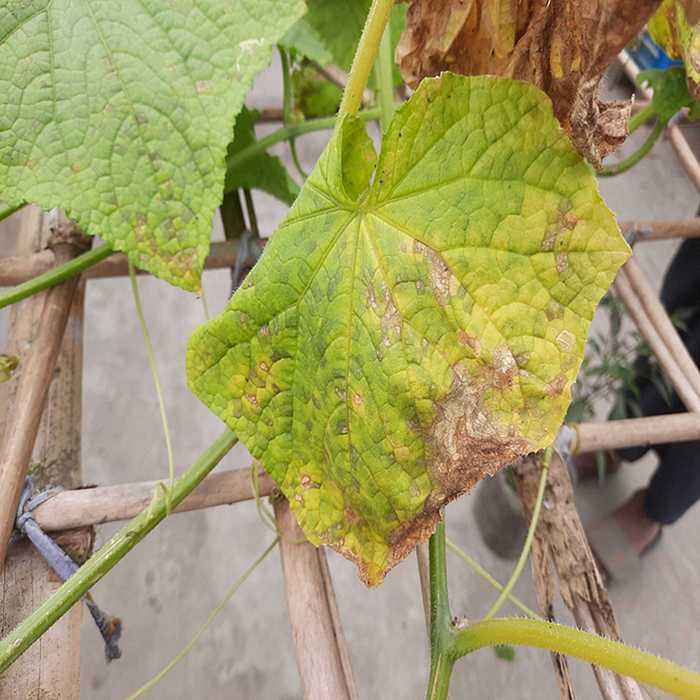
Plant: Cucumber
Label: Anthracnose lesions